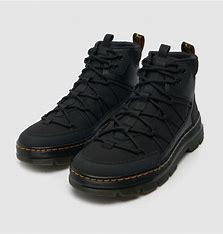
Brand: Dr.
Model: Martens 100